Gau-Odernheim

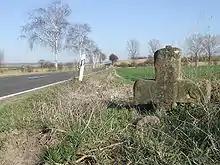
"Ottenkreuz" on the "Deutsche Alleenstraße" on the way to Hillesheim.

In the ninth century the relics of Rufus of Metz were transferred to the local church in the Roman Catholic Diocese of Mainz.